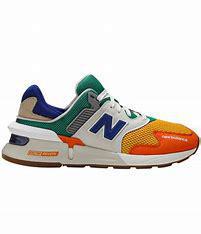
Brand: New
Model: Balance New Balance 997